USS O'Brien (DD-415)

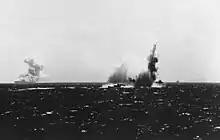
Torpedo from "I-19" hits "O’Brien". USS "Wasp" can be seen burning in the background.

At 1452, "O’Brien" sighted smoke coming from "Wasp". As a member of the aircraft carrier 's ASW screen, she made an emergency turn to the right. At about 1454, while accelerating and swinging right, her lookouts spotted a torpedo two points forward of the port beam, away. This torpedo then missed "O'Brien" close astern, but while her crew's attention was concentrated on it, another torpedo hit her port bow.